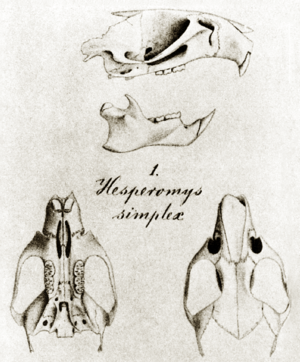
Pseudoryzomys simplex est une espèce de rongeurs de la famille des Cricétidés. C'est la seule espèce du genre Pseudoryzomys.